Grigory Sokolov

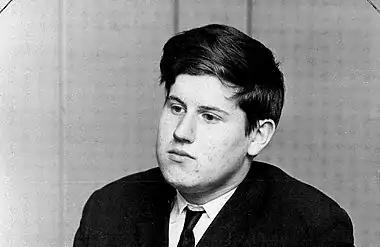
Sokolov in 1967

Grigory Lipmanovich Sokolov (born 18 April 1950) is a Russian pianist with Spanish citizenship. He is among the most esteemed of living pianists, his repertoire spanning composers from the Baroque period such as Bach, Couperin or Rameau up to Schoenberg and Arapov. He regularly tours Europe (excluding the UK) and resides in Italy.